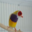
Label: bird